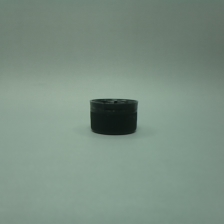
Color: black
Cap type: standard cap